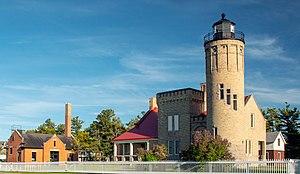
Le phare de Old Mackinac Point, est un phare inactif du lac Michigan, dans le détroit de Mackinac marquant la jonction avec le lac Huron dans le Comté d'Emmet, Michigan.